PlaceMakers

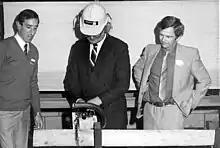
The Mayor of Hamilton opens the Bryce St PlaceMakers (1982)

In 1981 the trading name of PlaceMakers first came into use. Fletcher Timber Limited changed its name to Fletcher Merchants Limited and in August 1981 the first PlaceMakers superstore is opened in Manukau City.